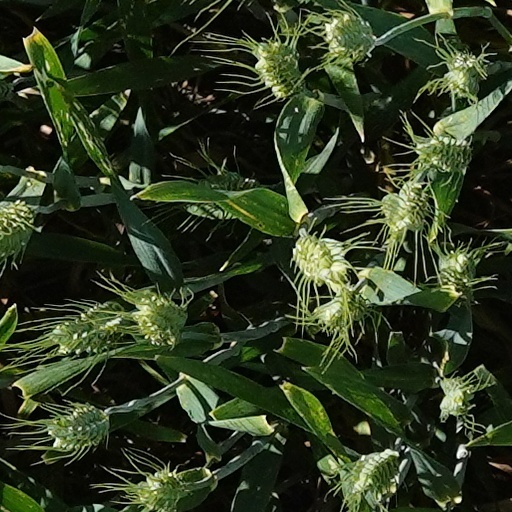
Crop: wheat